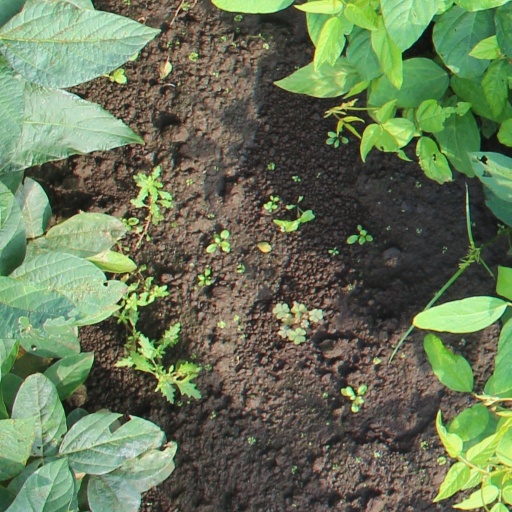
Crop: soybean